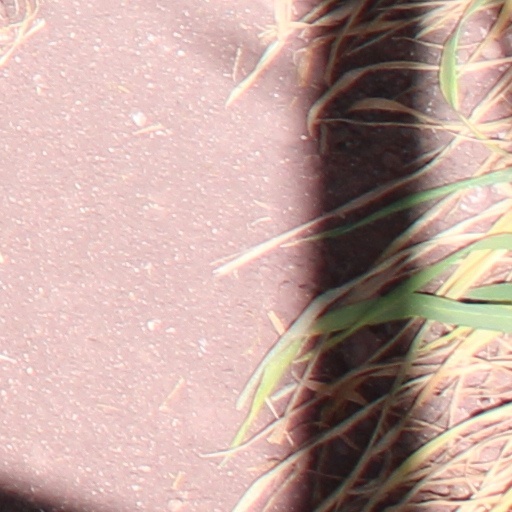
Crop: wheat